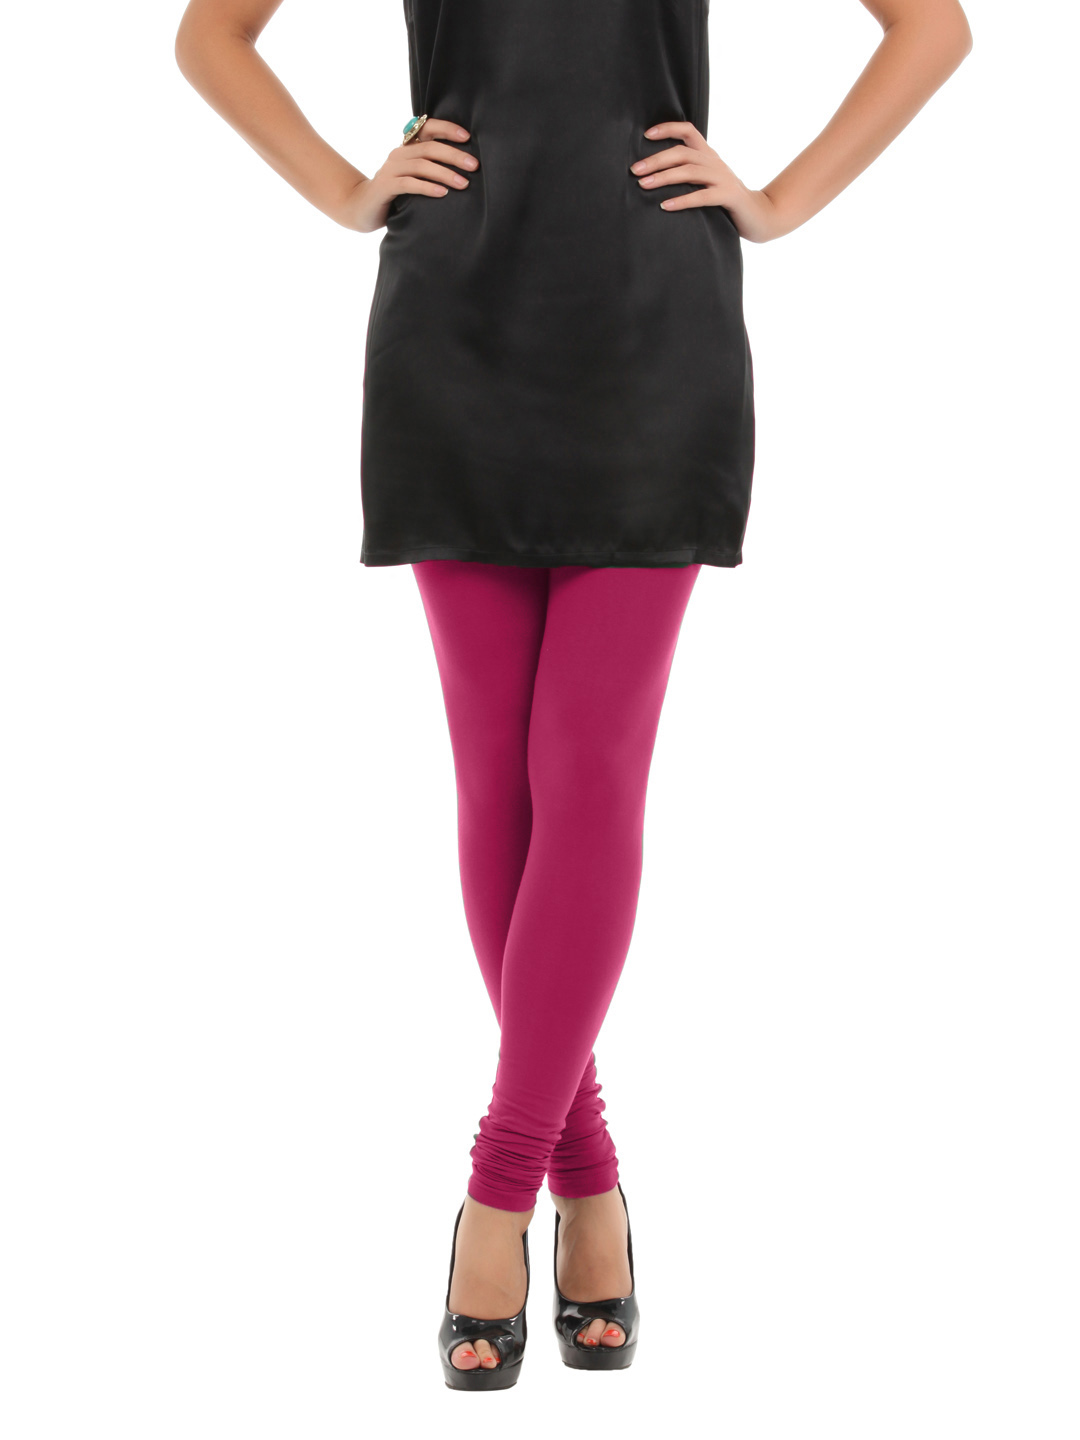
Myntra Women Pink Leggings
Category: Apparel / Bottomwear / Leggings
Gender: Women
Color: Pink
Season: Summer 2012
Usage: Casual